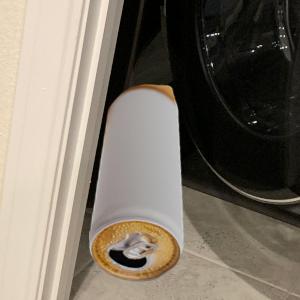
Label: cans